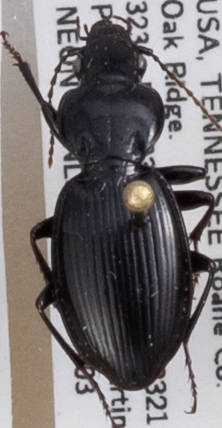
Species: Cyclotrachelus fucatus
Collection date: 2019-04-03
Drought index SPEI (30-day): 0.386
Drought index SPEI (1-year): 2.09
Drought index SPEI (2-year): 2.09